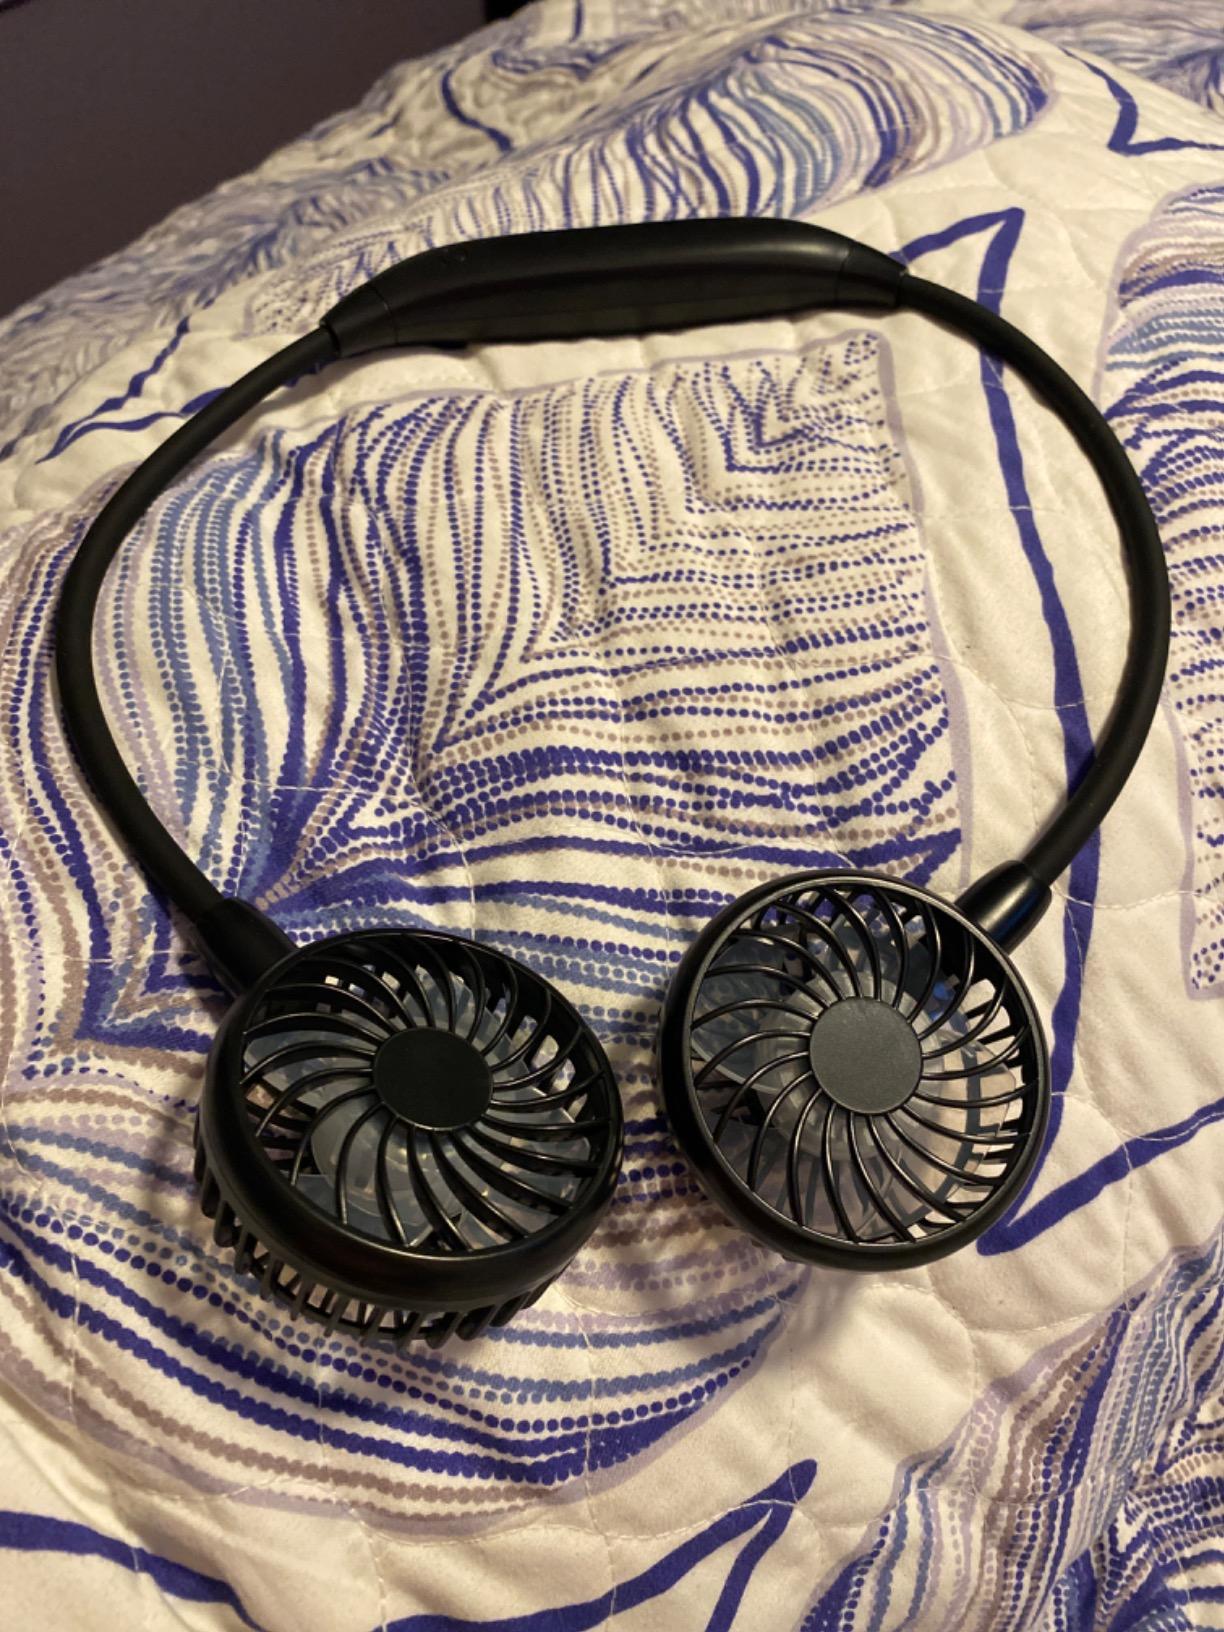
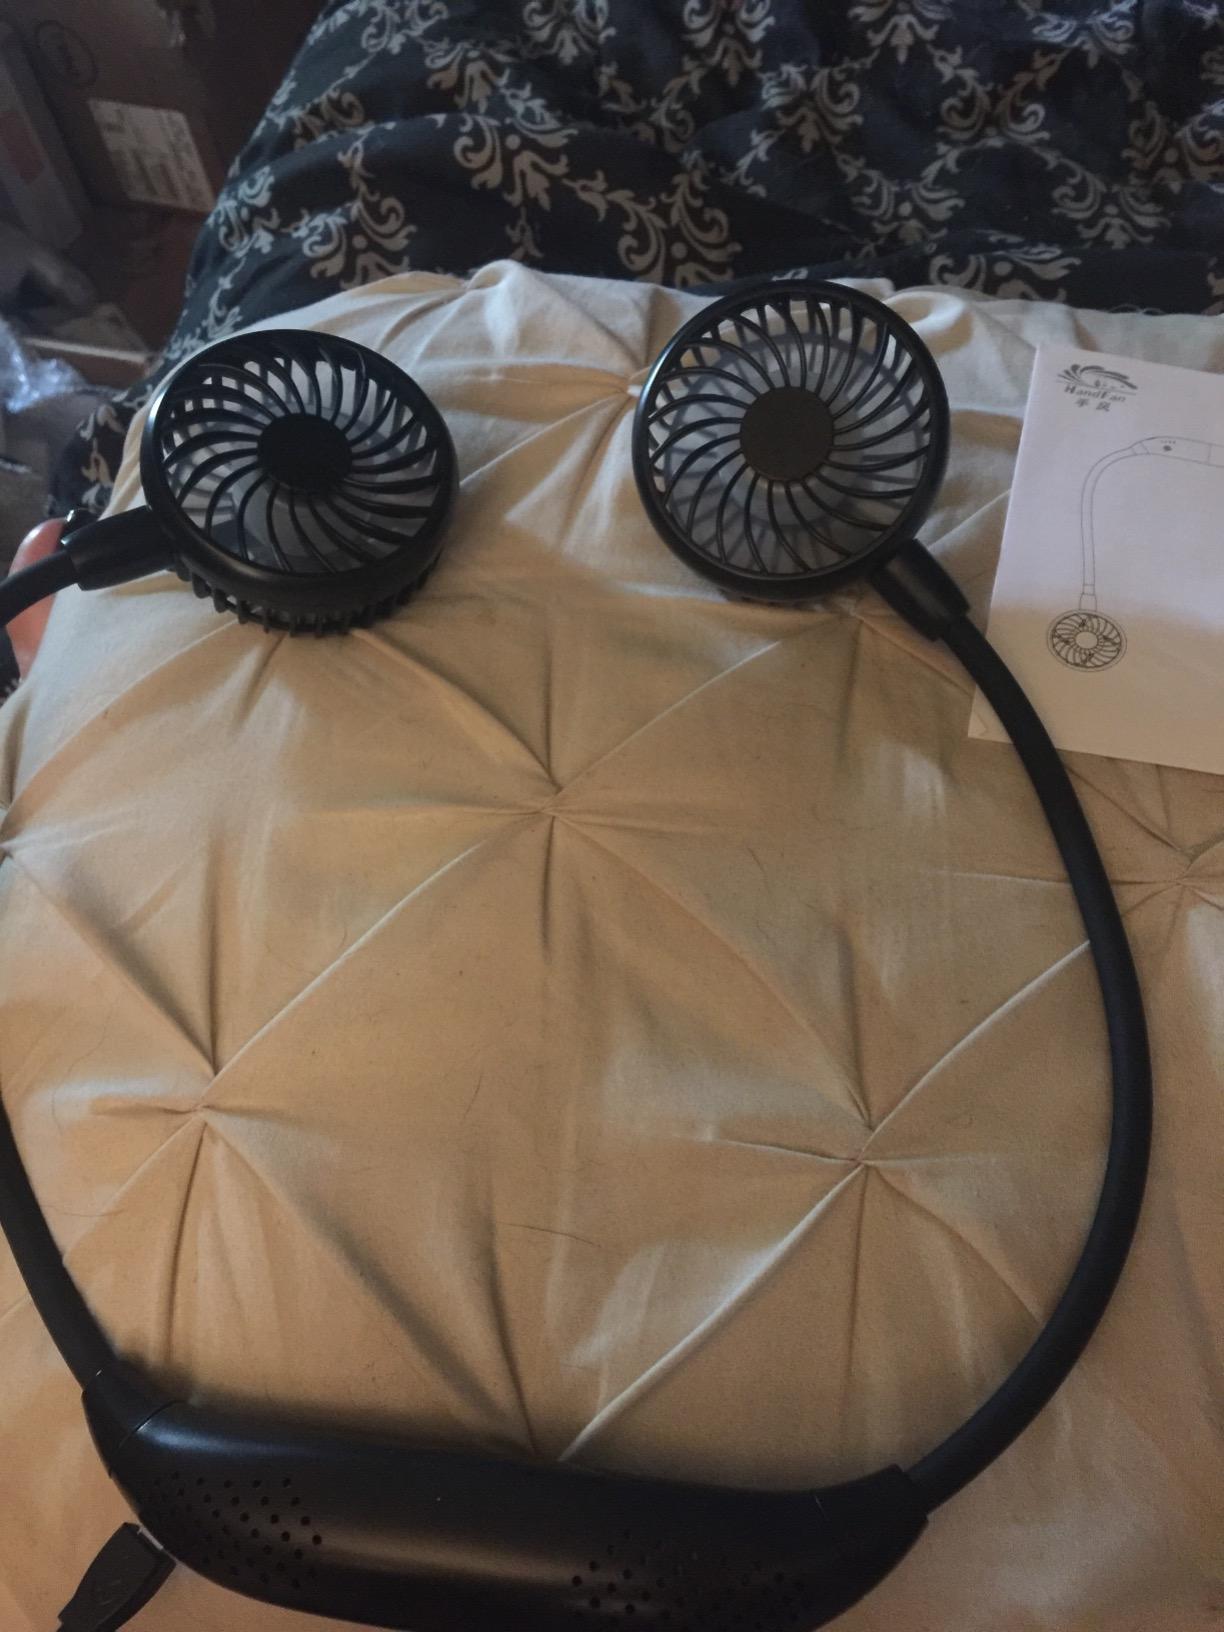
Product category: fan
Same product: yes